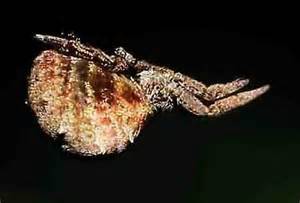
Label: spider